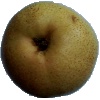
Label: Pear Forelle 1